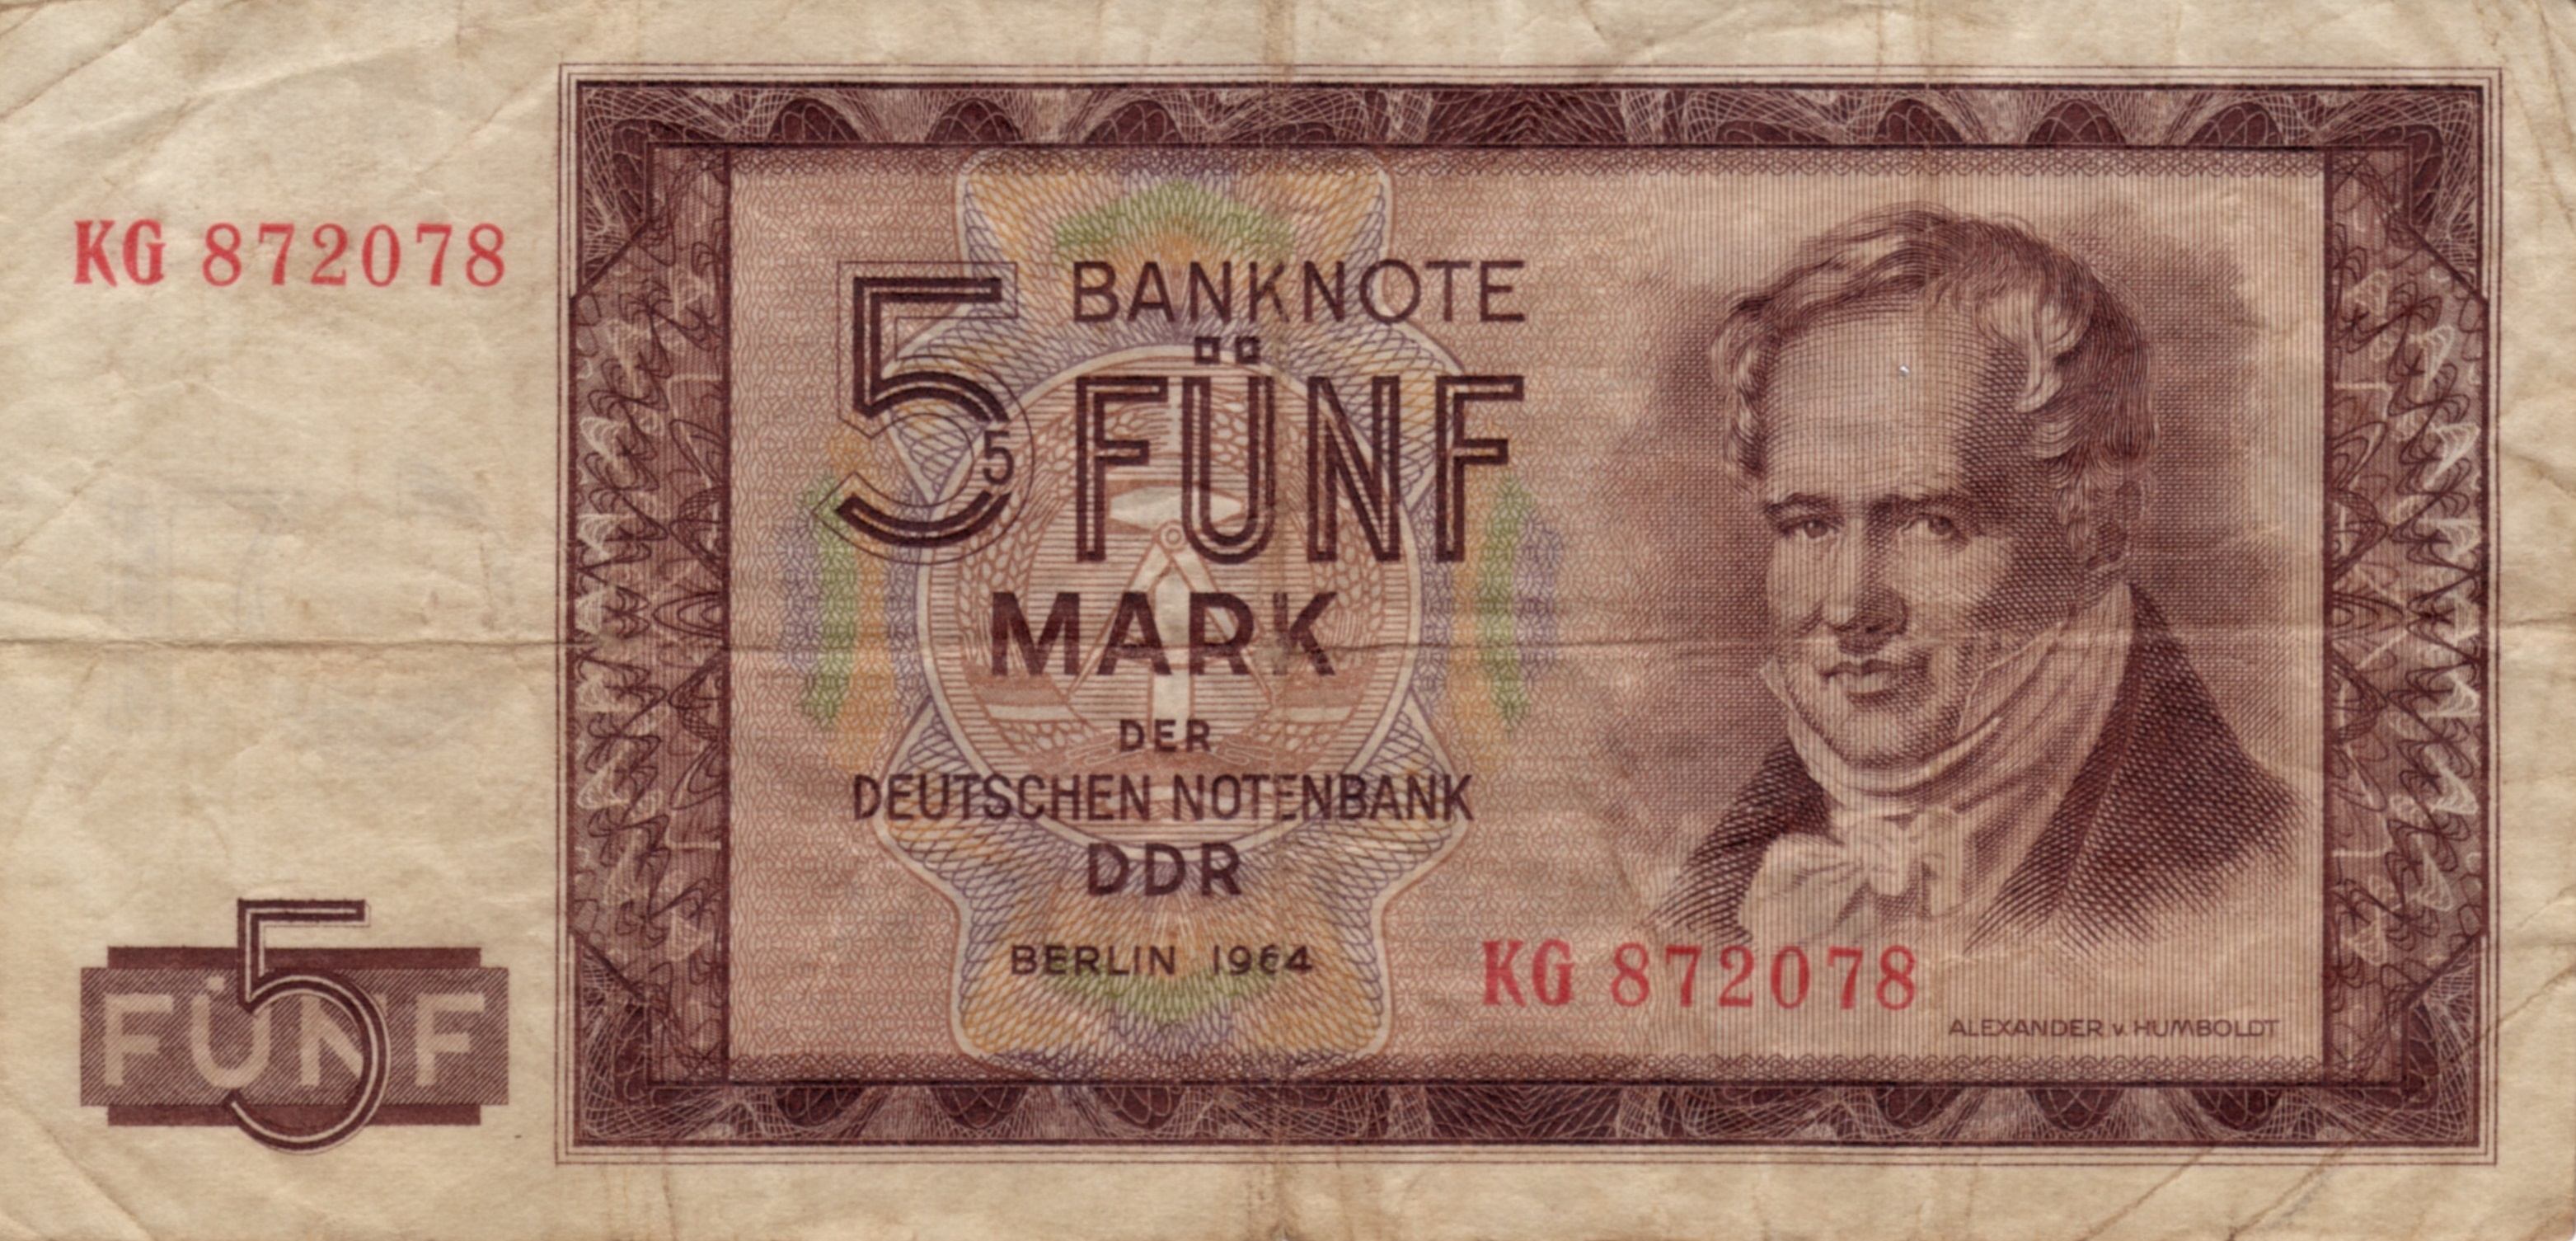
retro, money, memory, nostalgia, paper, material, cash, currency, mark, history, nostalgic, german, ddr, finance, banknote, bank note, paper money, old time, german mark, ostdeuschland, central banking, ostmark